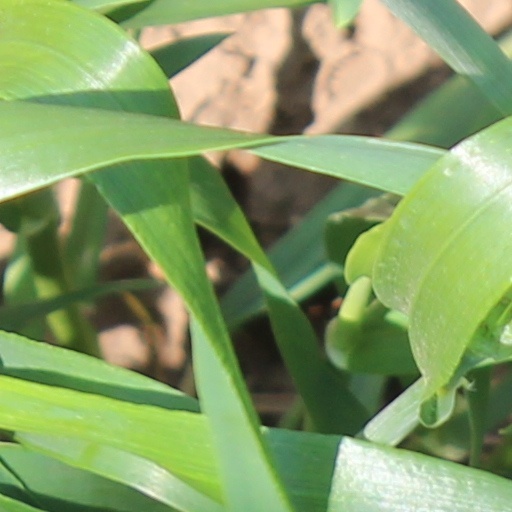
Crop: wheat